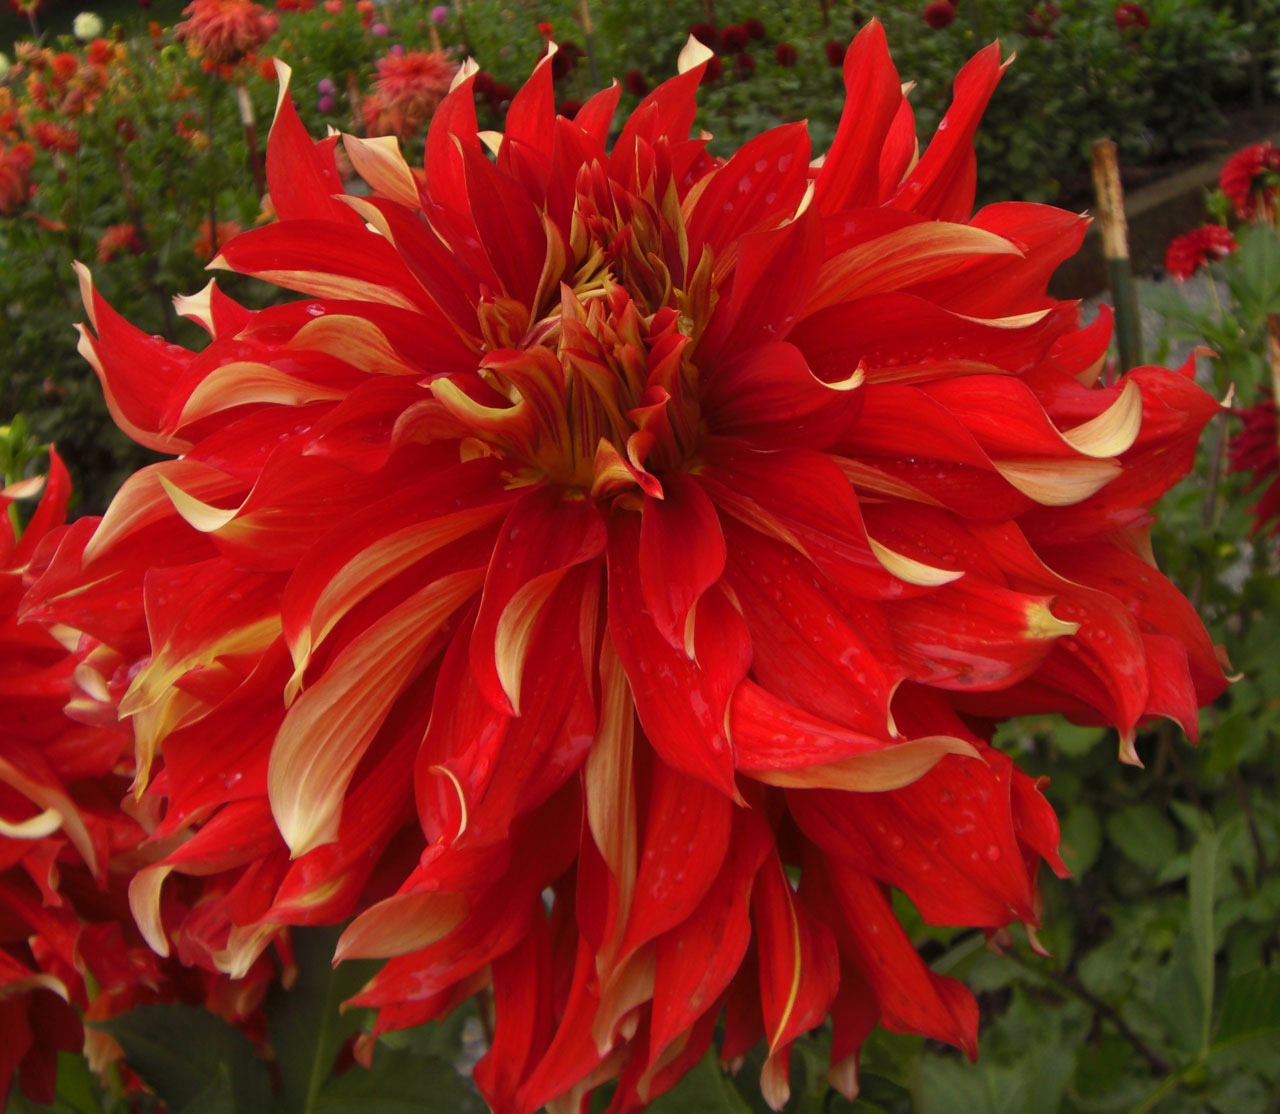
plant, flower, petal, red, blooming, flora, dahlia, petals, flowering plant, daisy family, asterales, annual plant, land plant